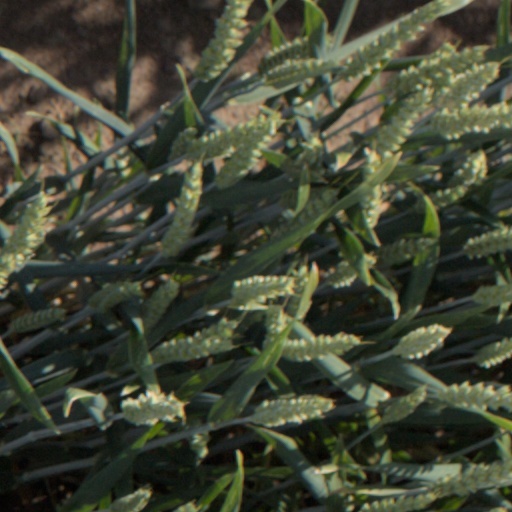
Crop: wheat